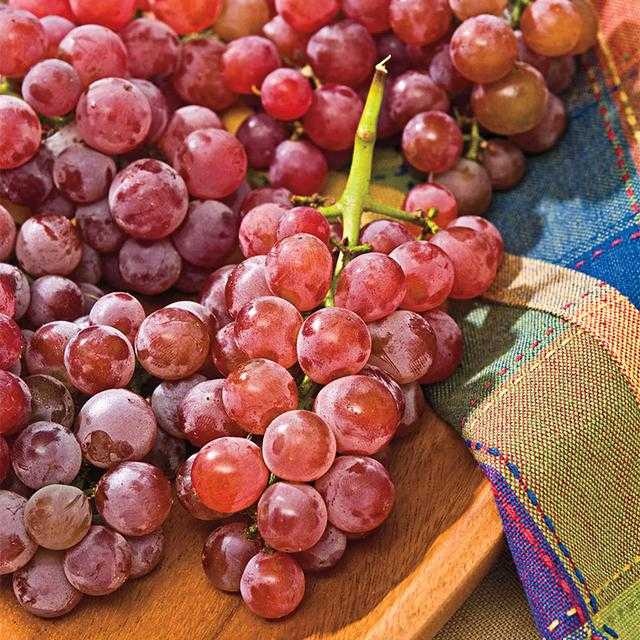
Label: Grapes